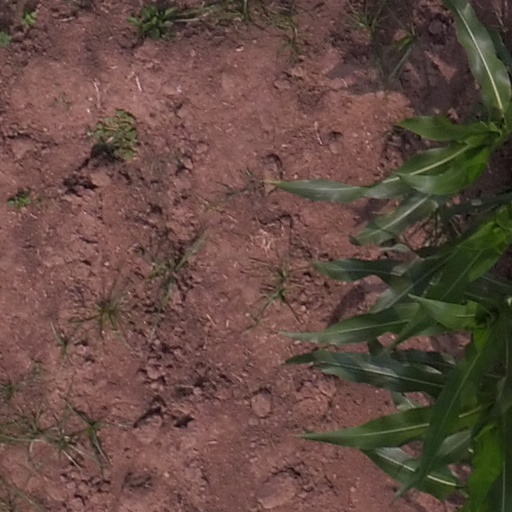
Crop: maize; corn